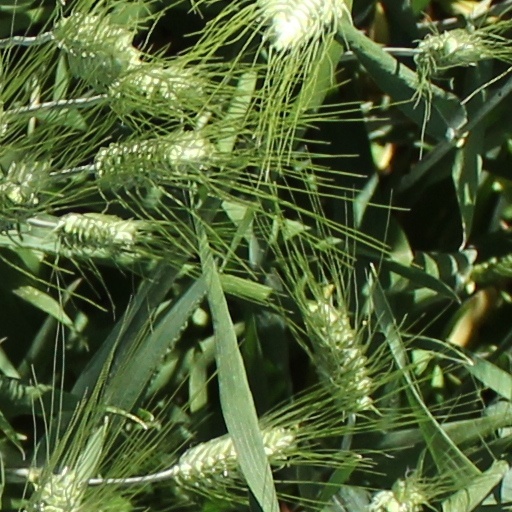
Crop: wheat